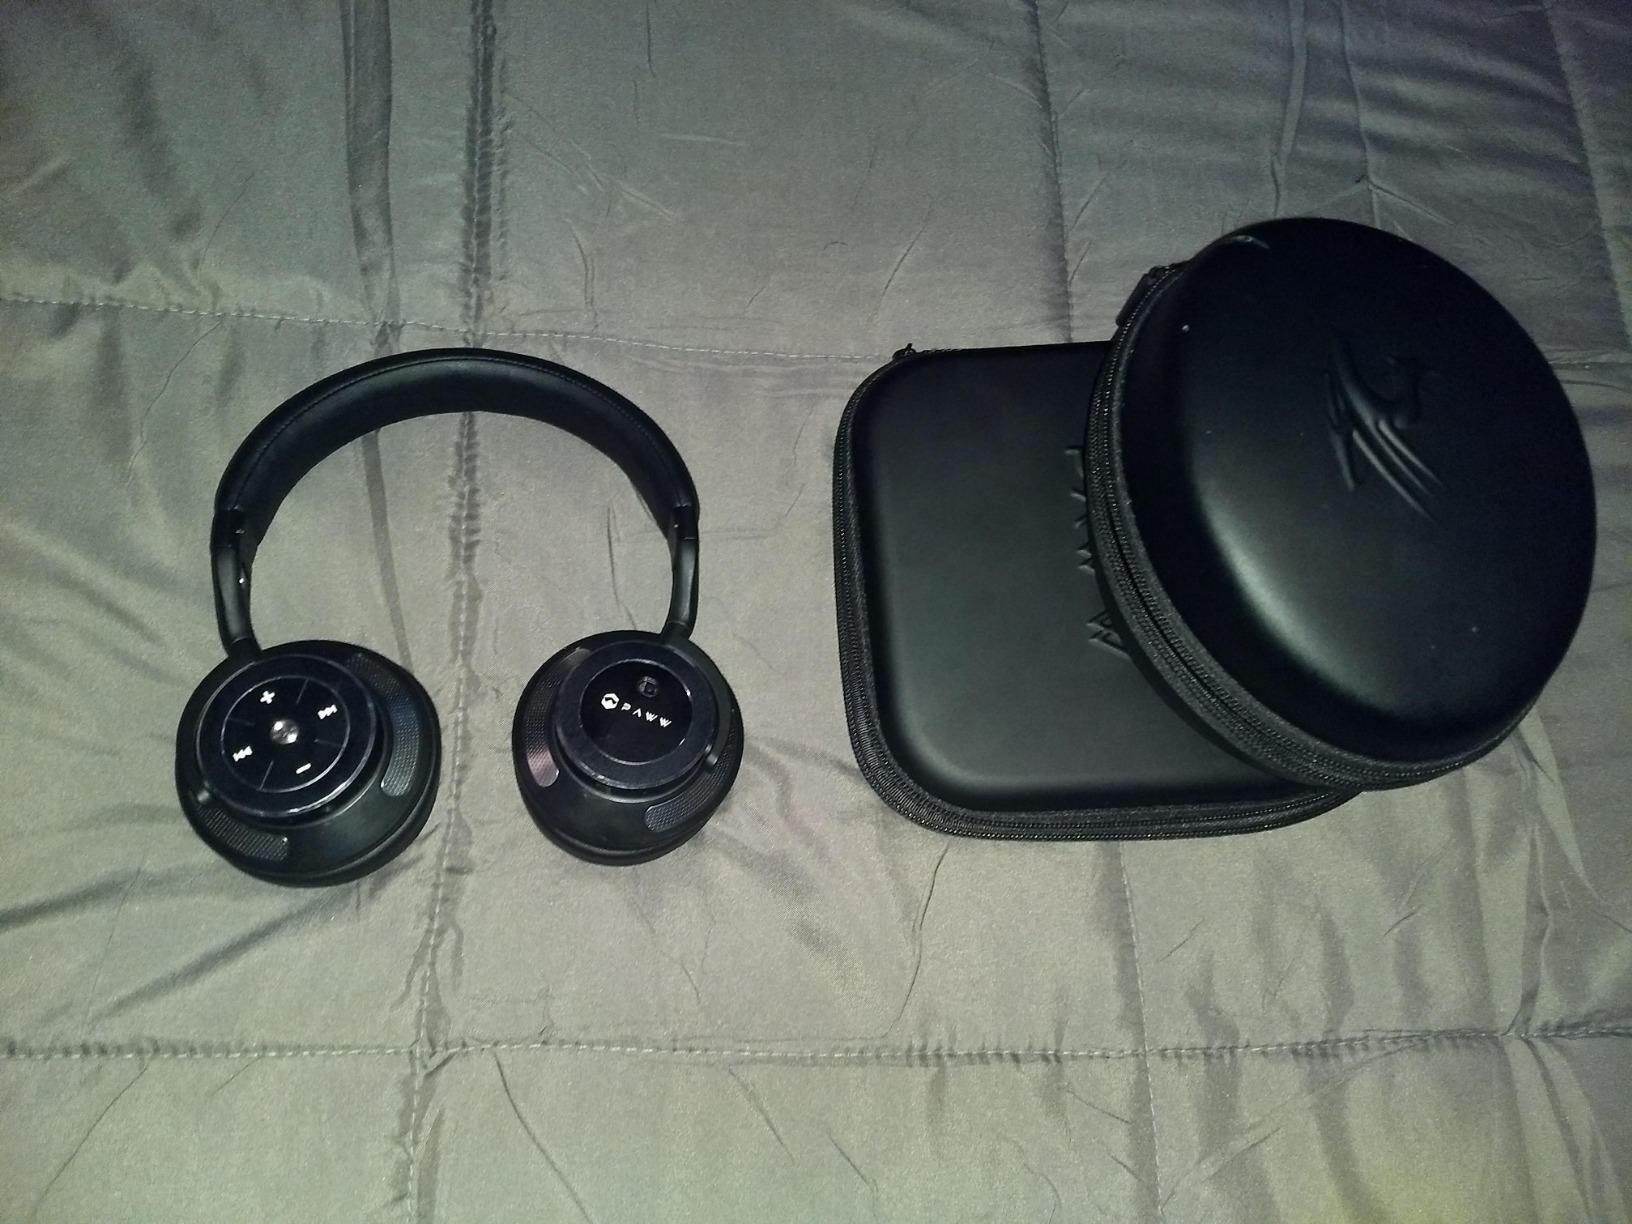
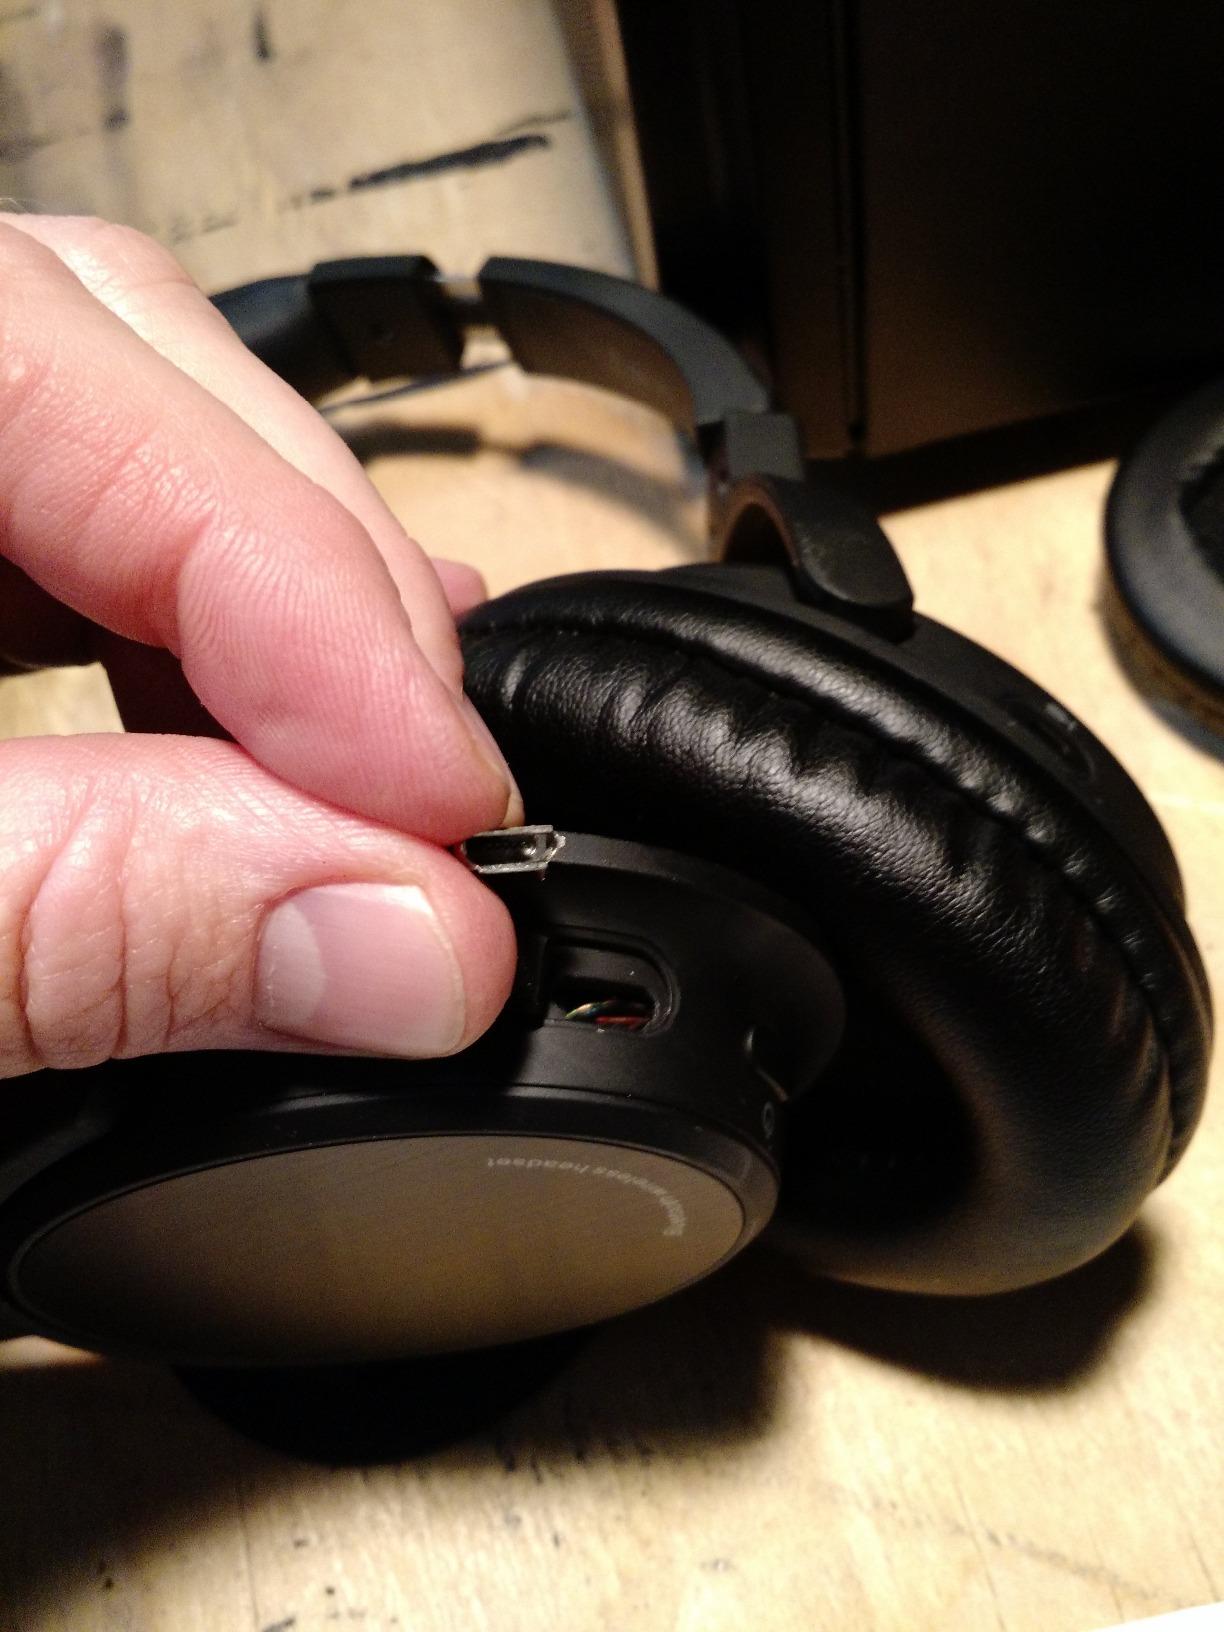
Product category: headphones
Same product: no